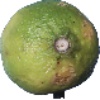
Label: limes